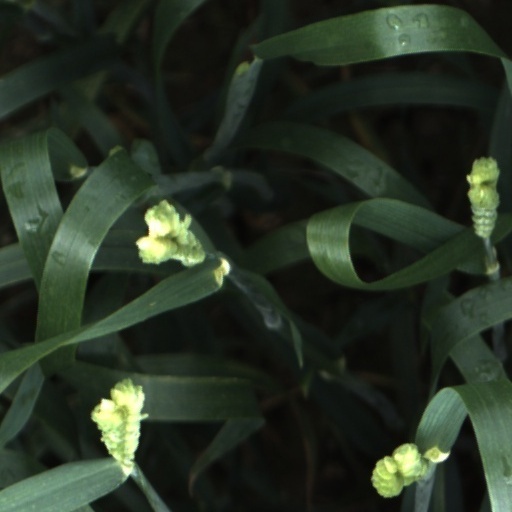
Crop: wheat